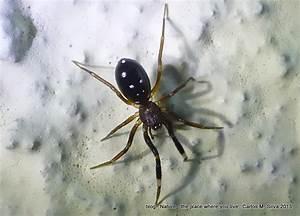
spider